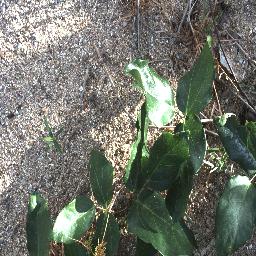
Label: negative